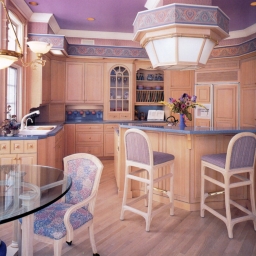
Room type: kitchen